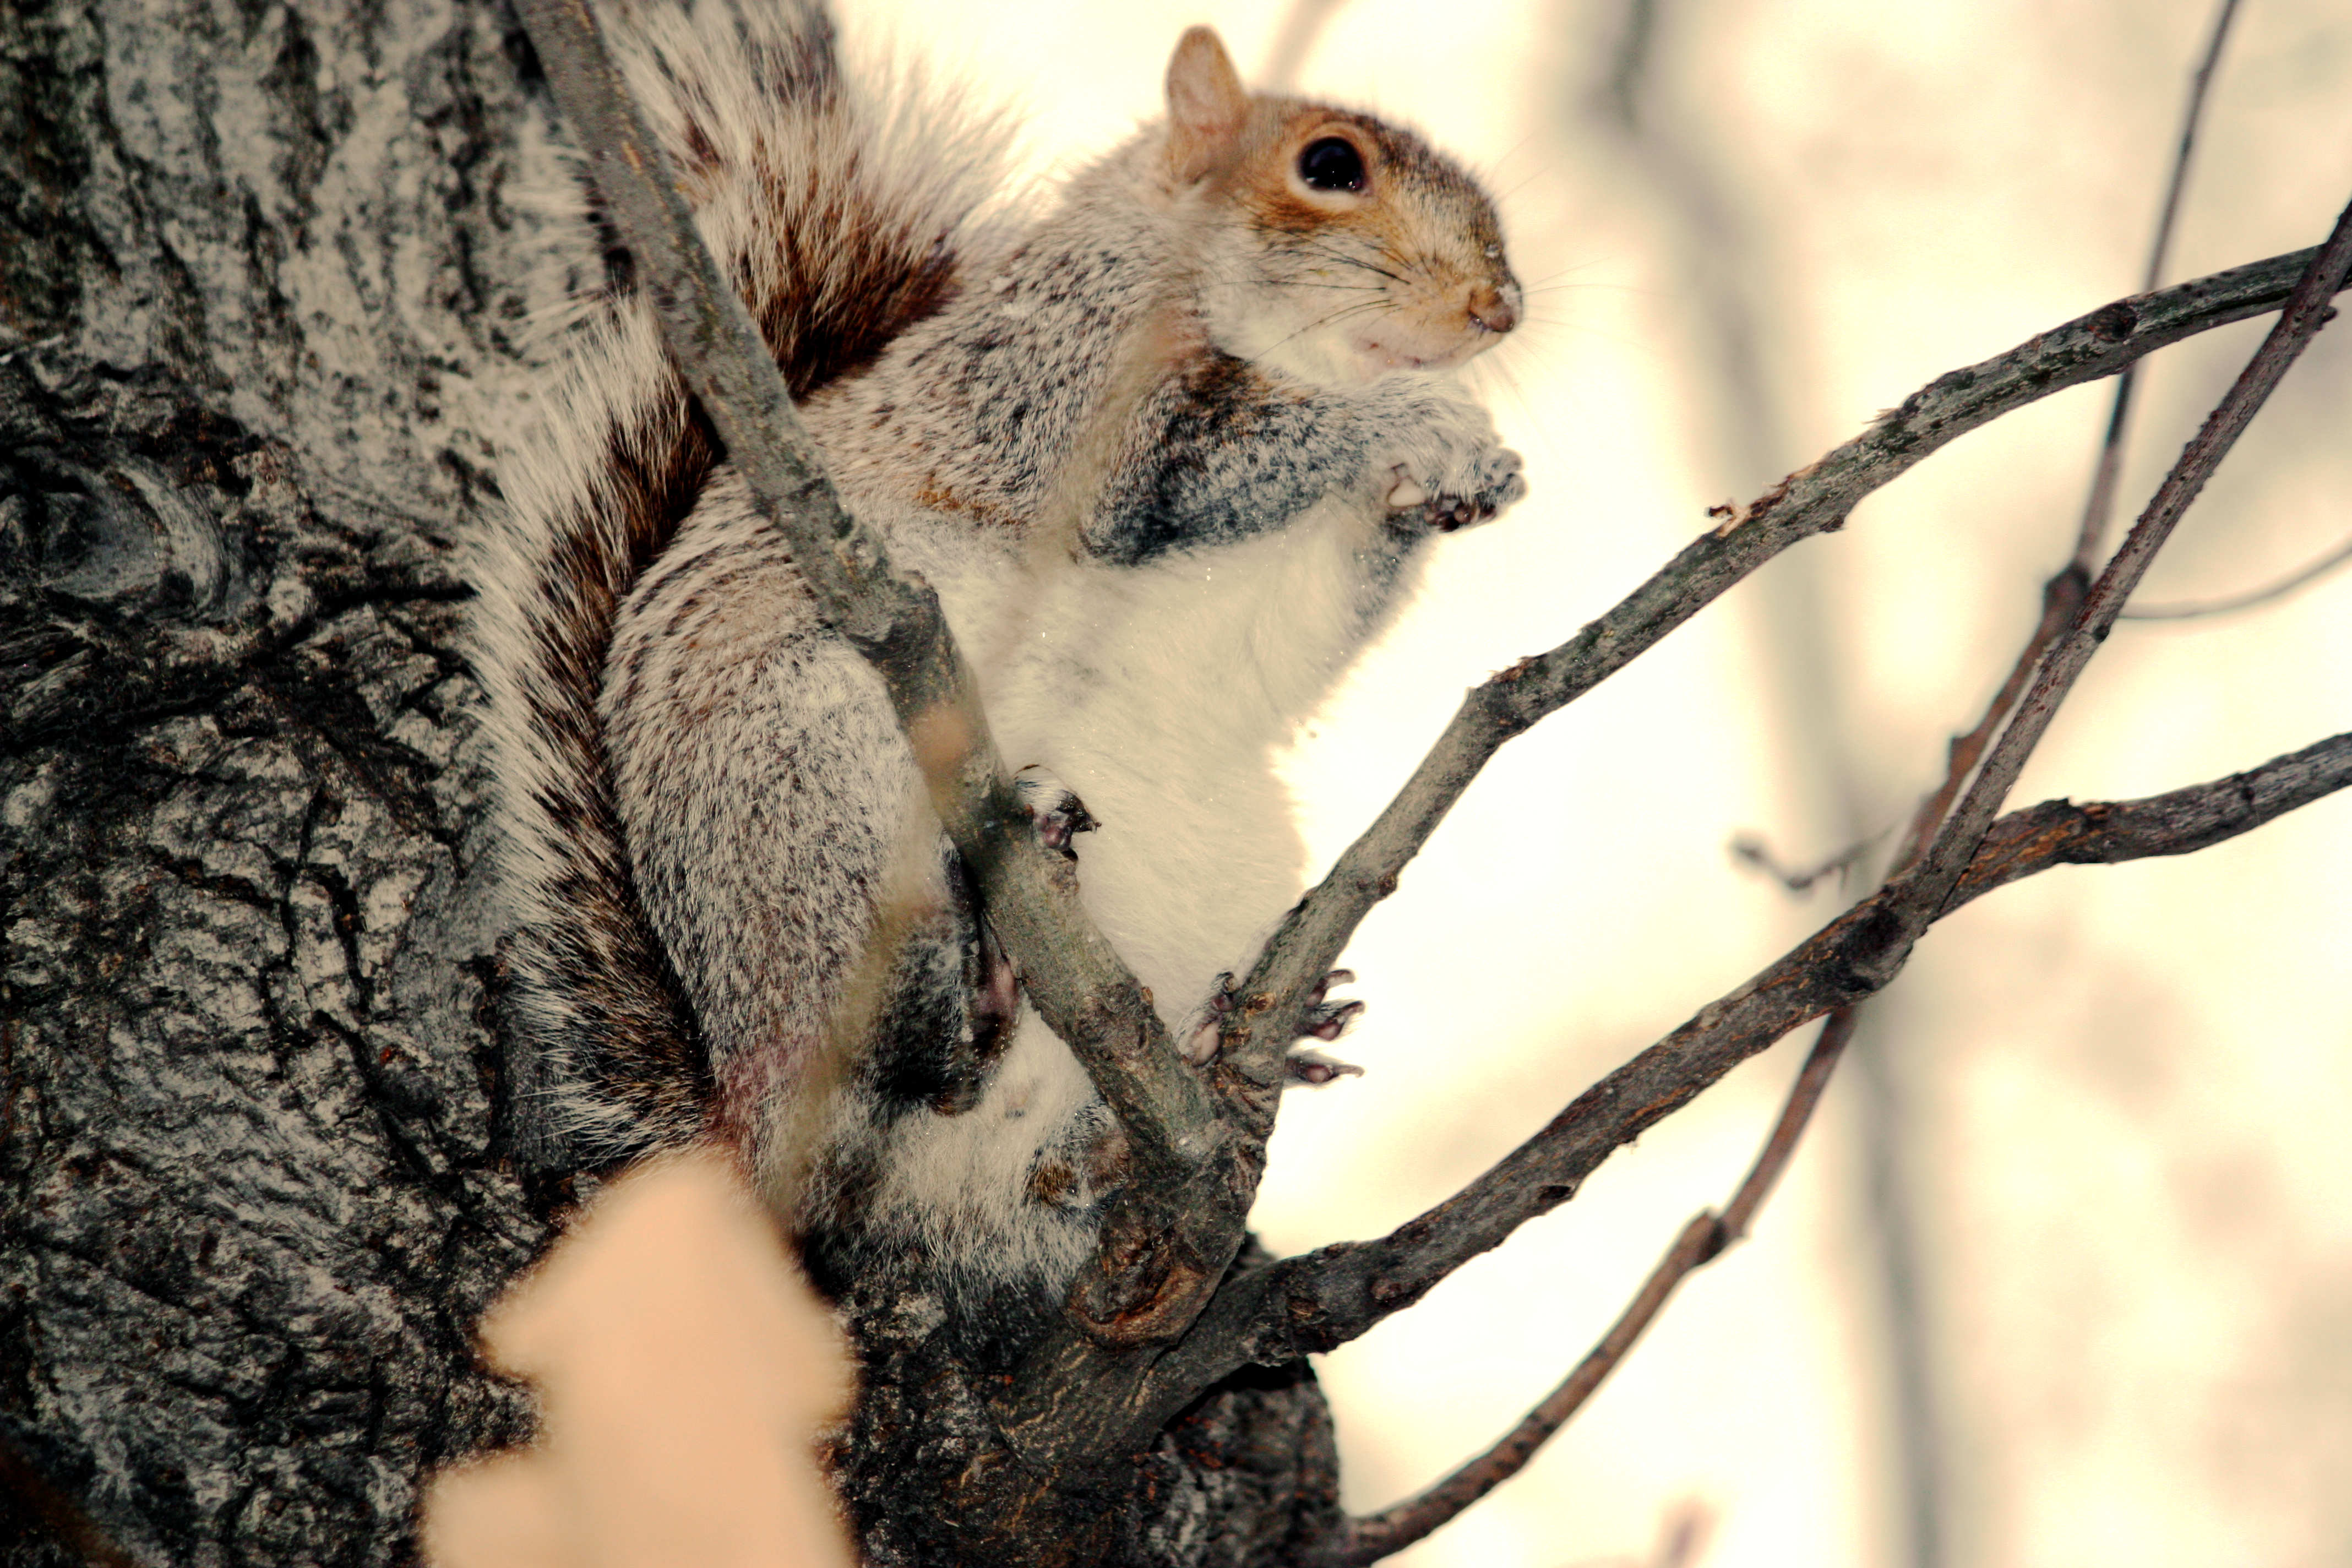
tree, branch, snow, winter, wildlife, nyc, mammal, squirrel, rodent, fauna, close up, eating, whiskers, hands, vertebrate, centralpark, animalplanet, esquilo